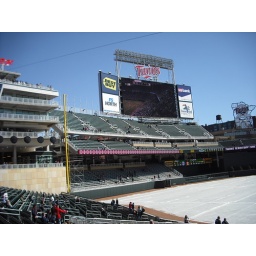
The video board looks bigger in person